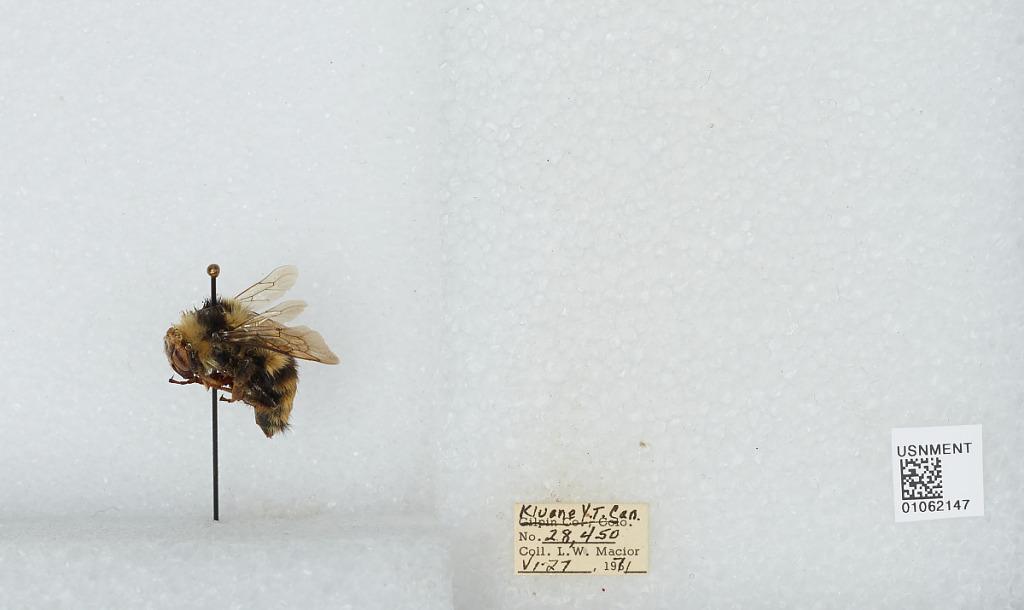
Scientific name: Bombus bifarius nearcticus
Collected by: L. Macior
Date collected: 1971-6-27
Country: Canada
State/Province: Yukon Territory
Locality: Kluane
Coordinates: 60.75, -139.5